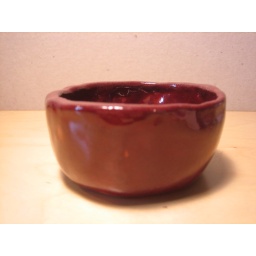
simple red clay formed into a bowl and fired then glazed. First project in high school.